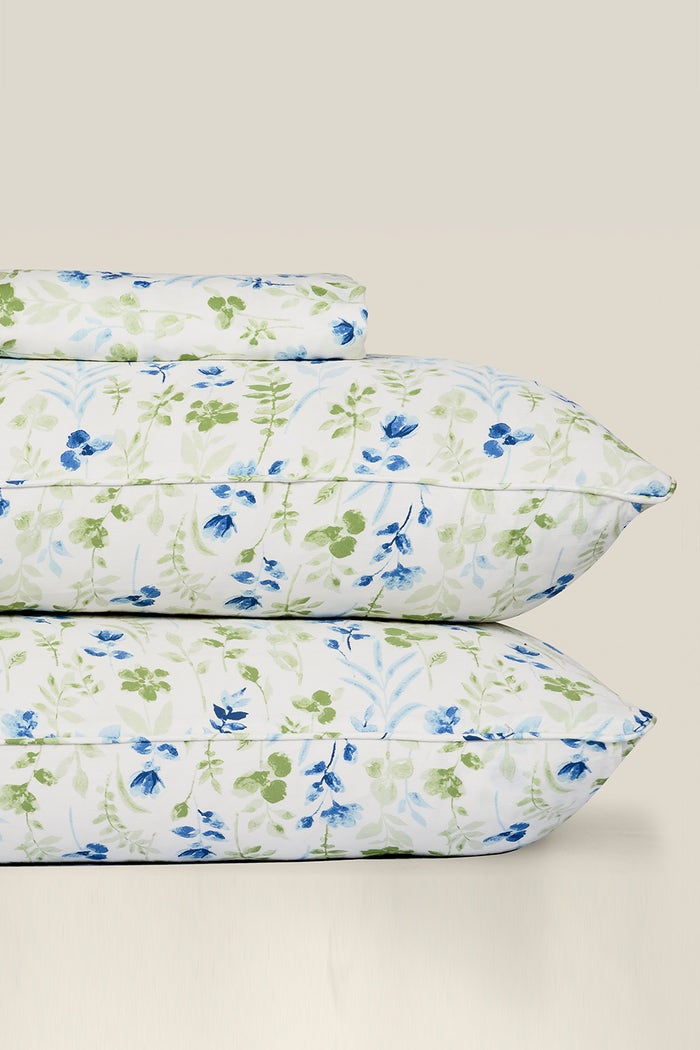
blue green floral pillowcase